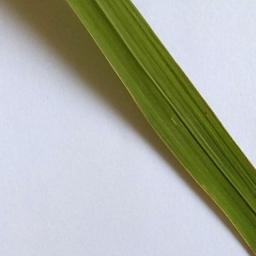
Label: Rice___Healthy